Ana González de Recabarren

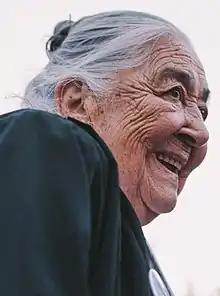
Ana González de Recabarren in 2013

Ana González González (25 July 1925 – 26 October 2018), more commonly known by her married name Ana González de Recabarren was a Chilean human rights activist.